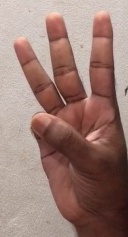
ASL sign: 6